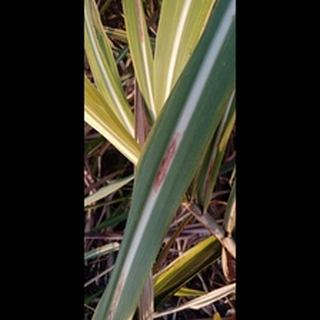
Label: sugarcane_red_rot